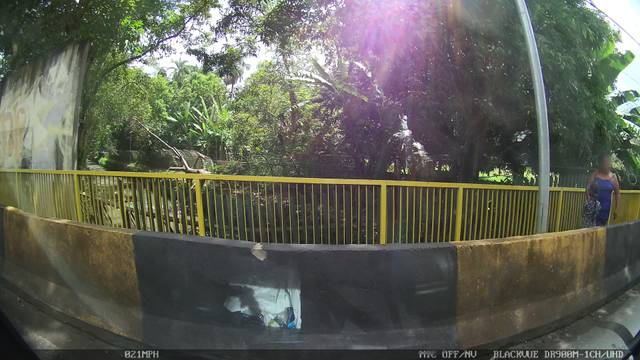
Region: Brazil
Coordinates: -3.089, -60.053